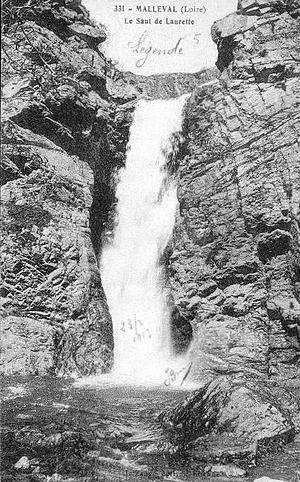
SAUT DE LAURETTE MALLEVAL (42) Ancienne carte postale
Malleval est une commune française située dans le département de la Loire en région Auvergne-Rhône-Alpes. Elle fait partie du parc naturel régional du Pilat.